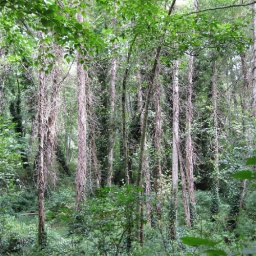
09-09 Meadowdale, interesting trees in forest